Presbyterian Church in the United States of America

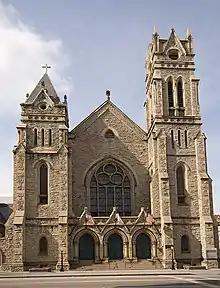
Covenant First Presbyterian Church in Cincinnati, Ohio, completed in 1875 as Second Presbyterian Church. Lyman Beecher served as pastor of Second Presbyterian from 1833 to 1843.

The Synod of Philadelphia and New York had expressed moderate abolitionist sentiments in 1787 when it recommended that all its members "use the most prudent measures consistent with the interests and state of civil society, in the countries where they live, to procure eventually the final abolition of slavery in America". At the same time, Presbyterians in the South were content to reinforce the status quo in their religious teaching, such as in "The Negro Catechism" written by North Carolina Presbyterian minister Henry Pattillo. In Pattillo's catechism, slaves were taught that their roles in life had been ordained by God.